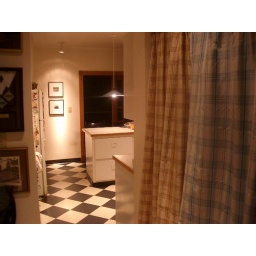
from dining room door, laundry on right behind curtains, built-in window seat wall on left, door to deck in rear